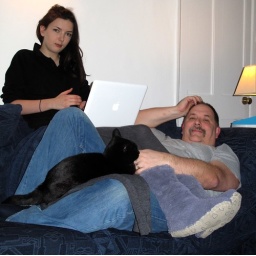
Fat guy and two cute girls in the couch